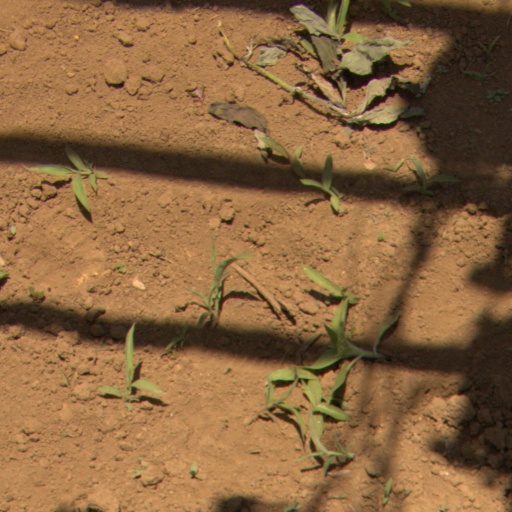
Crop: Jerusalem artichoke